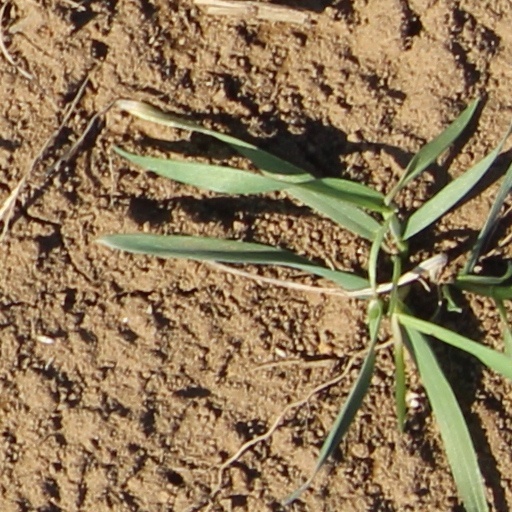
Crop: wheat